Paban Singh Ghatowar

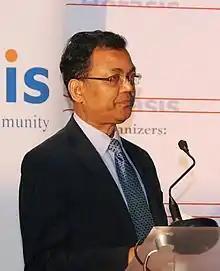
Paban Singh Ghatowar at the 2013 Horasis Global India Business Meeting

He is a member of the Indian National Congress and has been elected Member of Parliament five times: 10th Lok Sabha, 11th Lok Sabha, 12th Lok Sabha, 13th Lok Sabha and 15th Lok Sabha. He was the Union Minister of State (Independent Charge), Development of North Eastern Region and Parliamentary Affairs from July 2011 to May 2014.